Fort Shaw

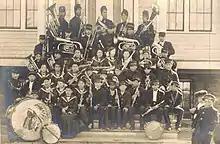
Ft. Shaw Band under Matthew Flyn, an Army man.

By 1892, the Fort Shaw military reservation totaled . Ownership of Fort Shaw was transferred from the United States Department of War to the United States Department of the Interior on April 30, 1892. The Interior Department turned over to the Fort Peck Indian school on June 6, 1903. Another were turned over to the school for agricultural purposes on July 6, 1905. On July 22, 1905, President Theodore Roosevelt issued an executive order giving the Secretary of the Interior the authority to dispose of all the land of the former Fort Shaw Military Reservation, holding in reserve those acres in use by the Indian school.